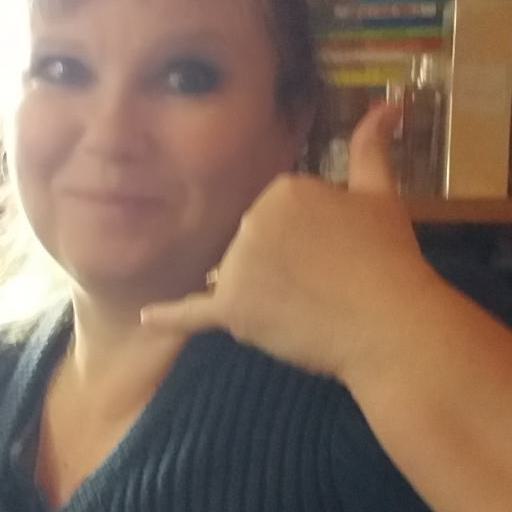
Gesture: call